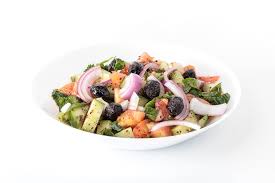
Label: shepherd_salad